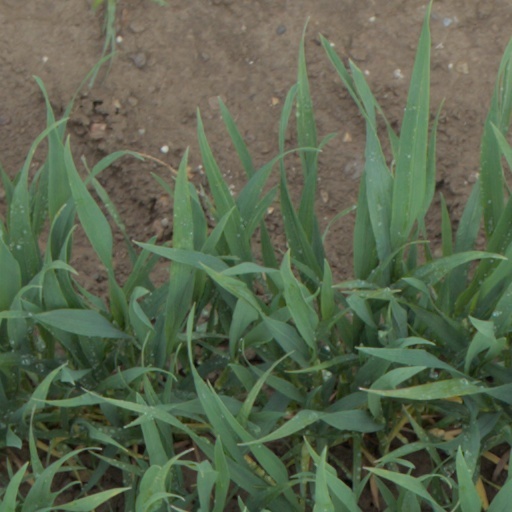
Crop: wheat